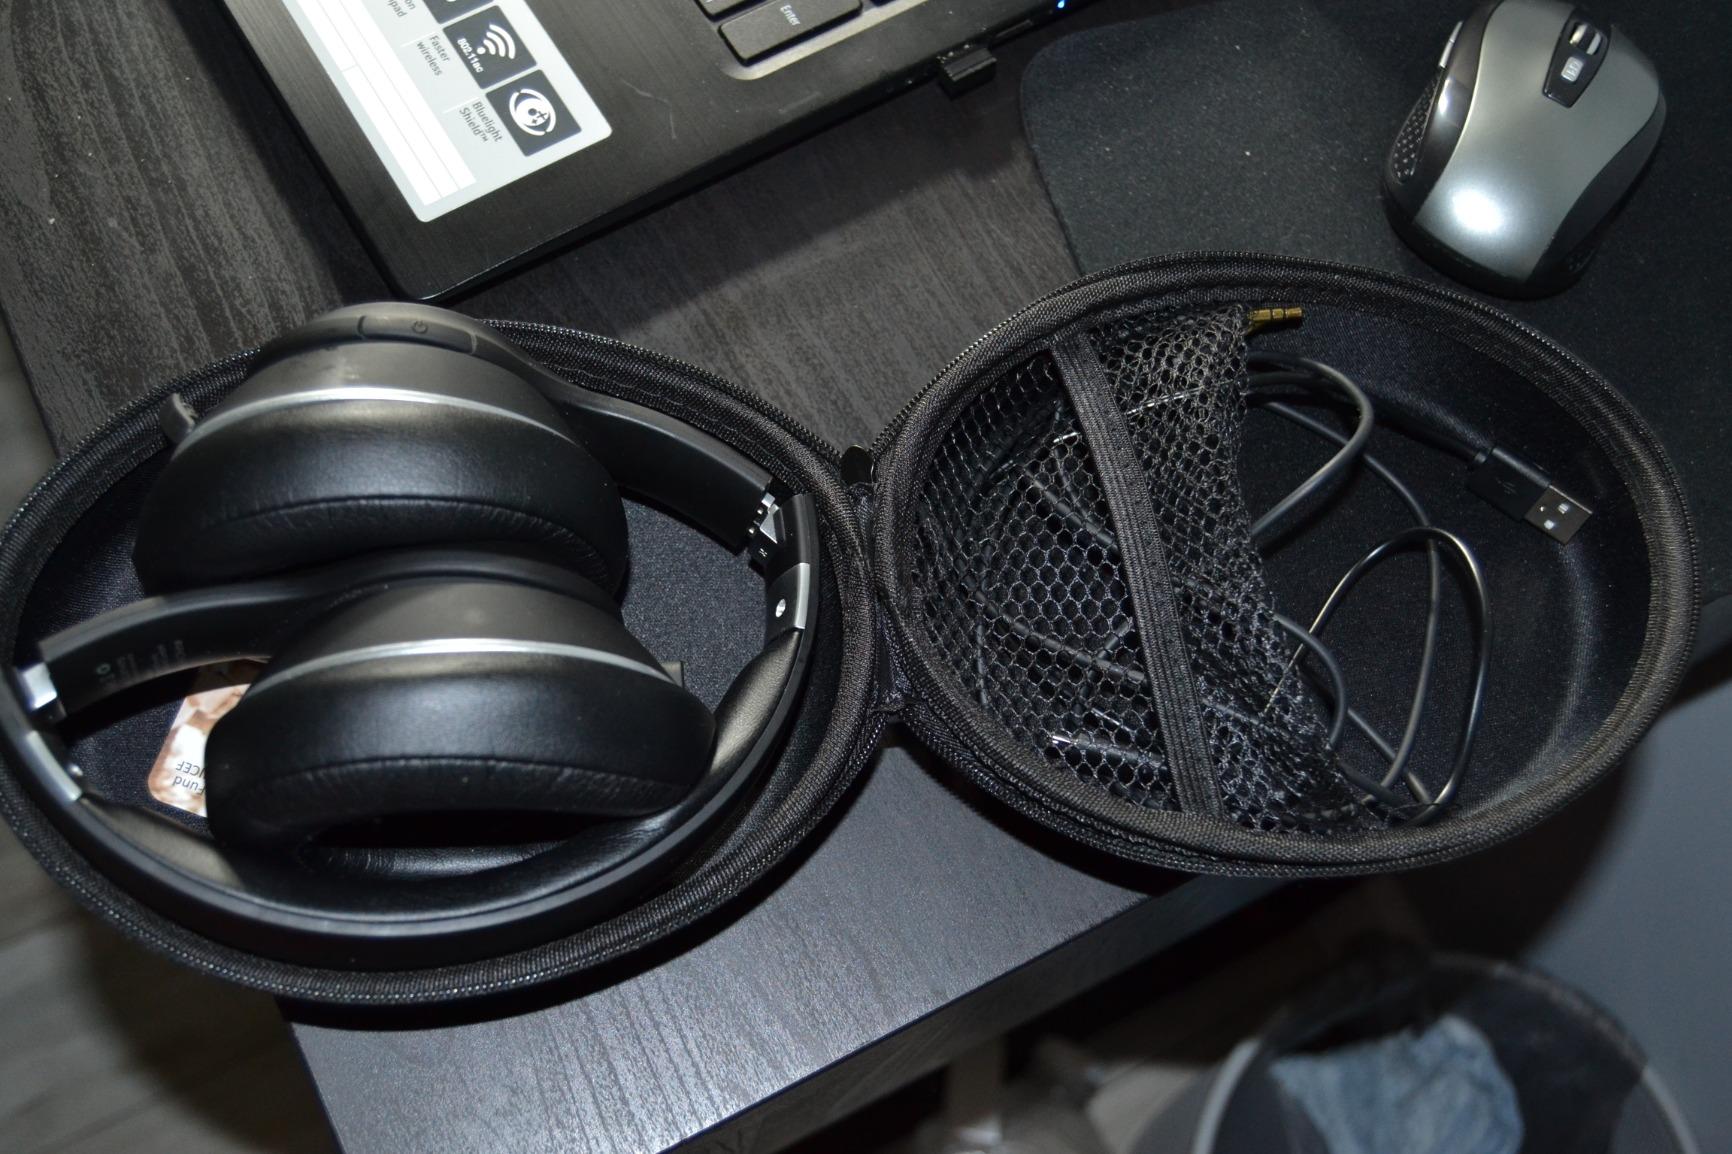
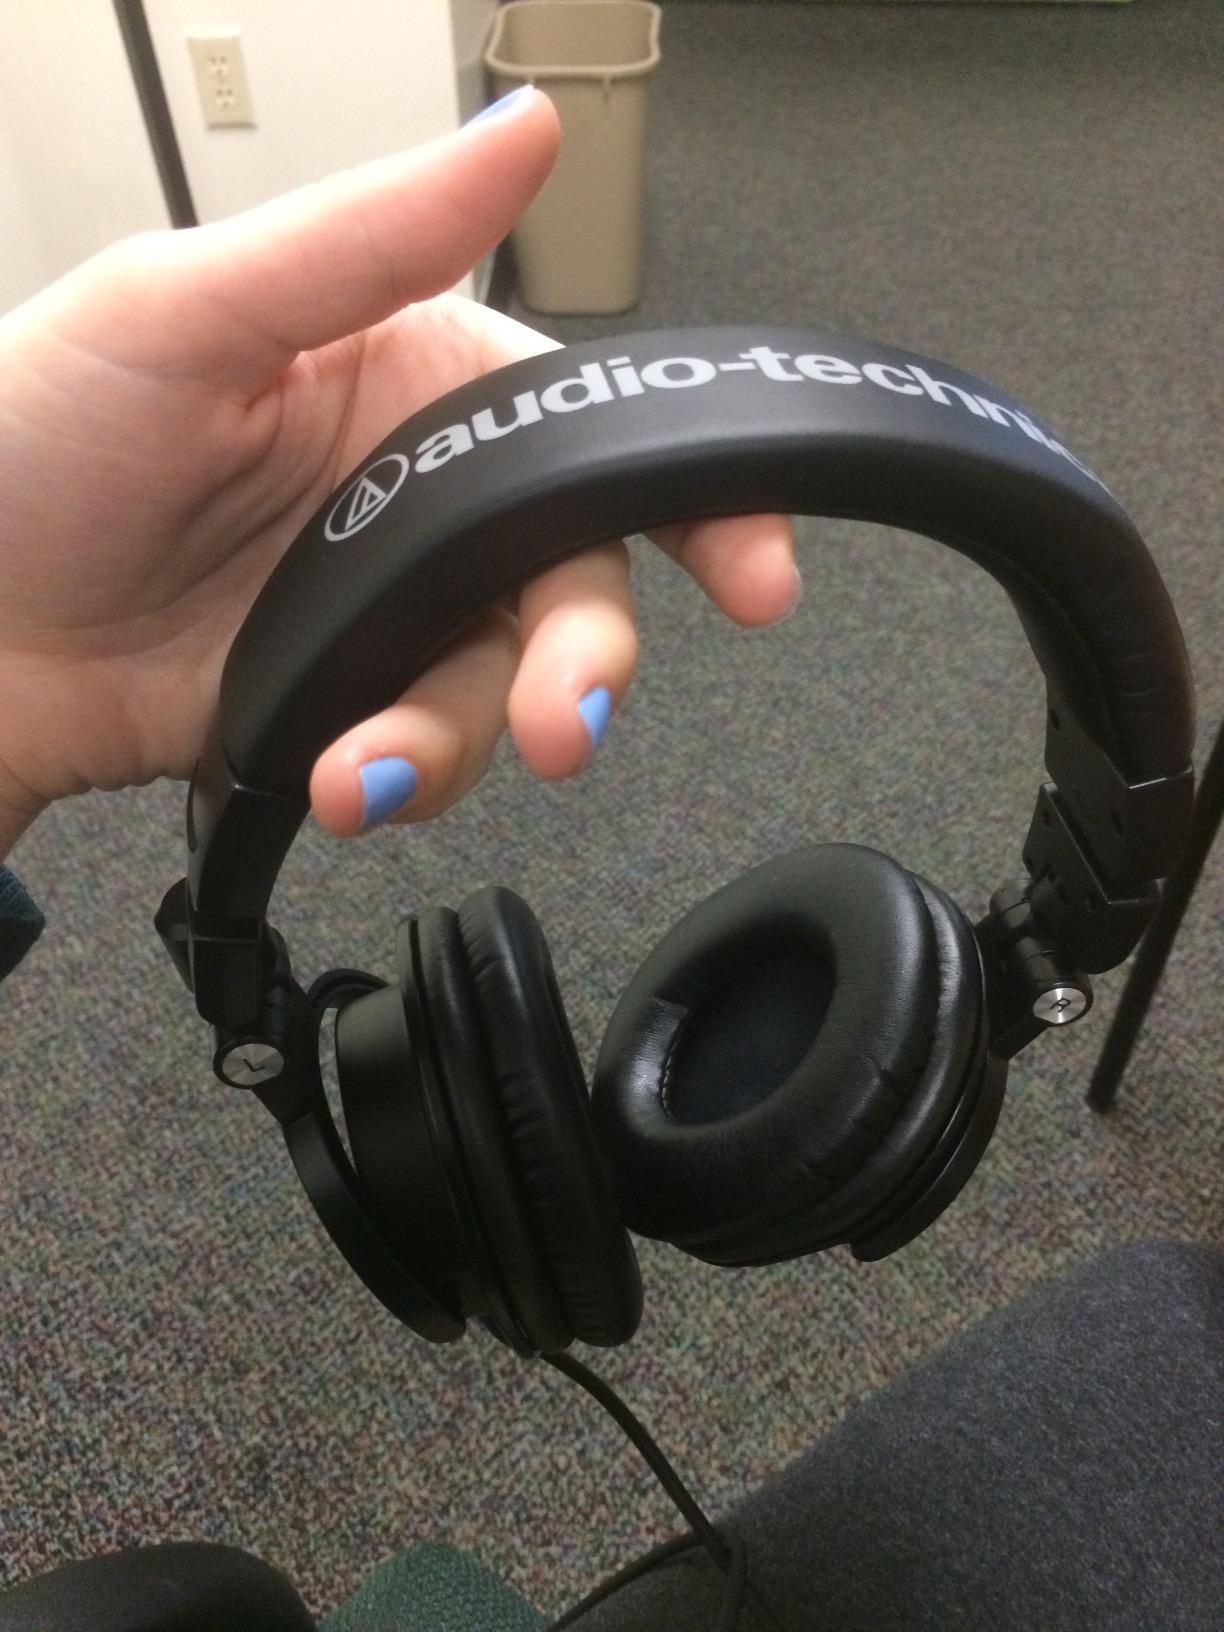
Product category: headphones
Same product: no